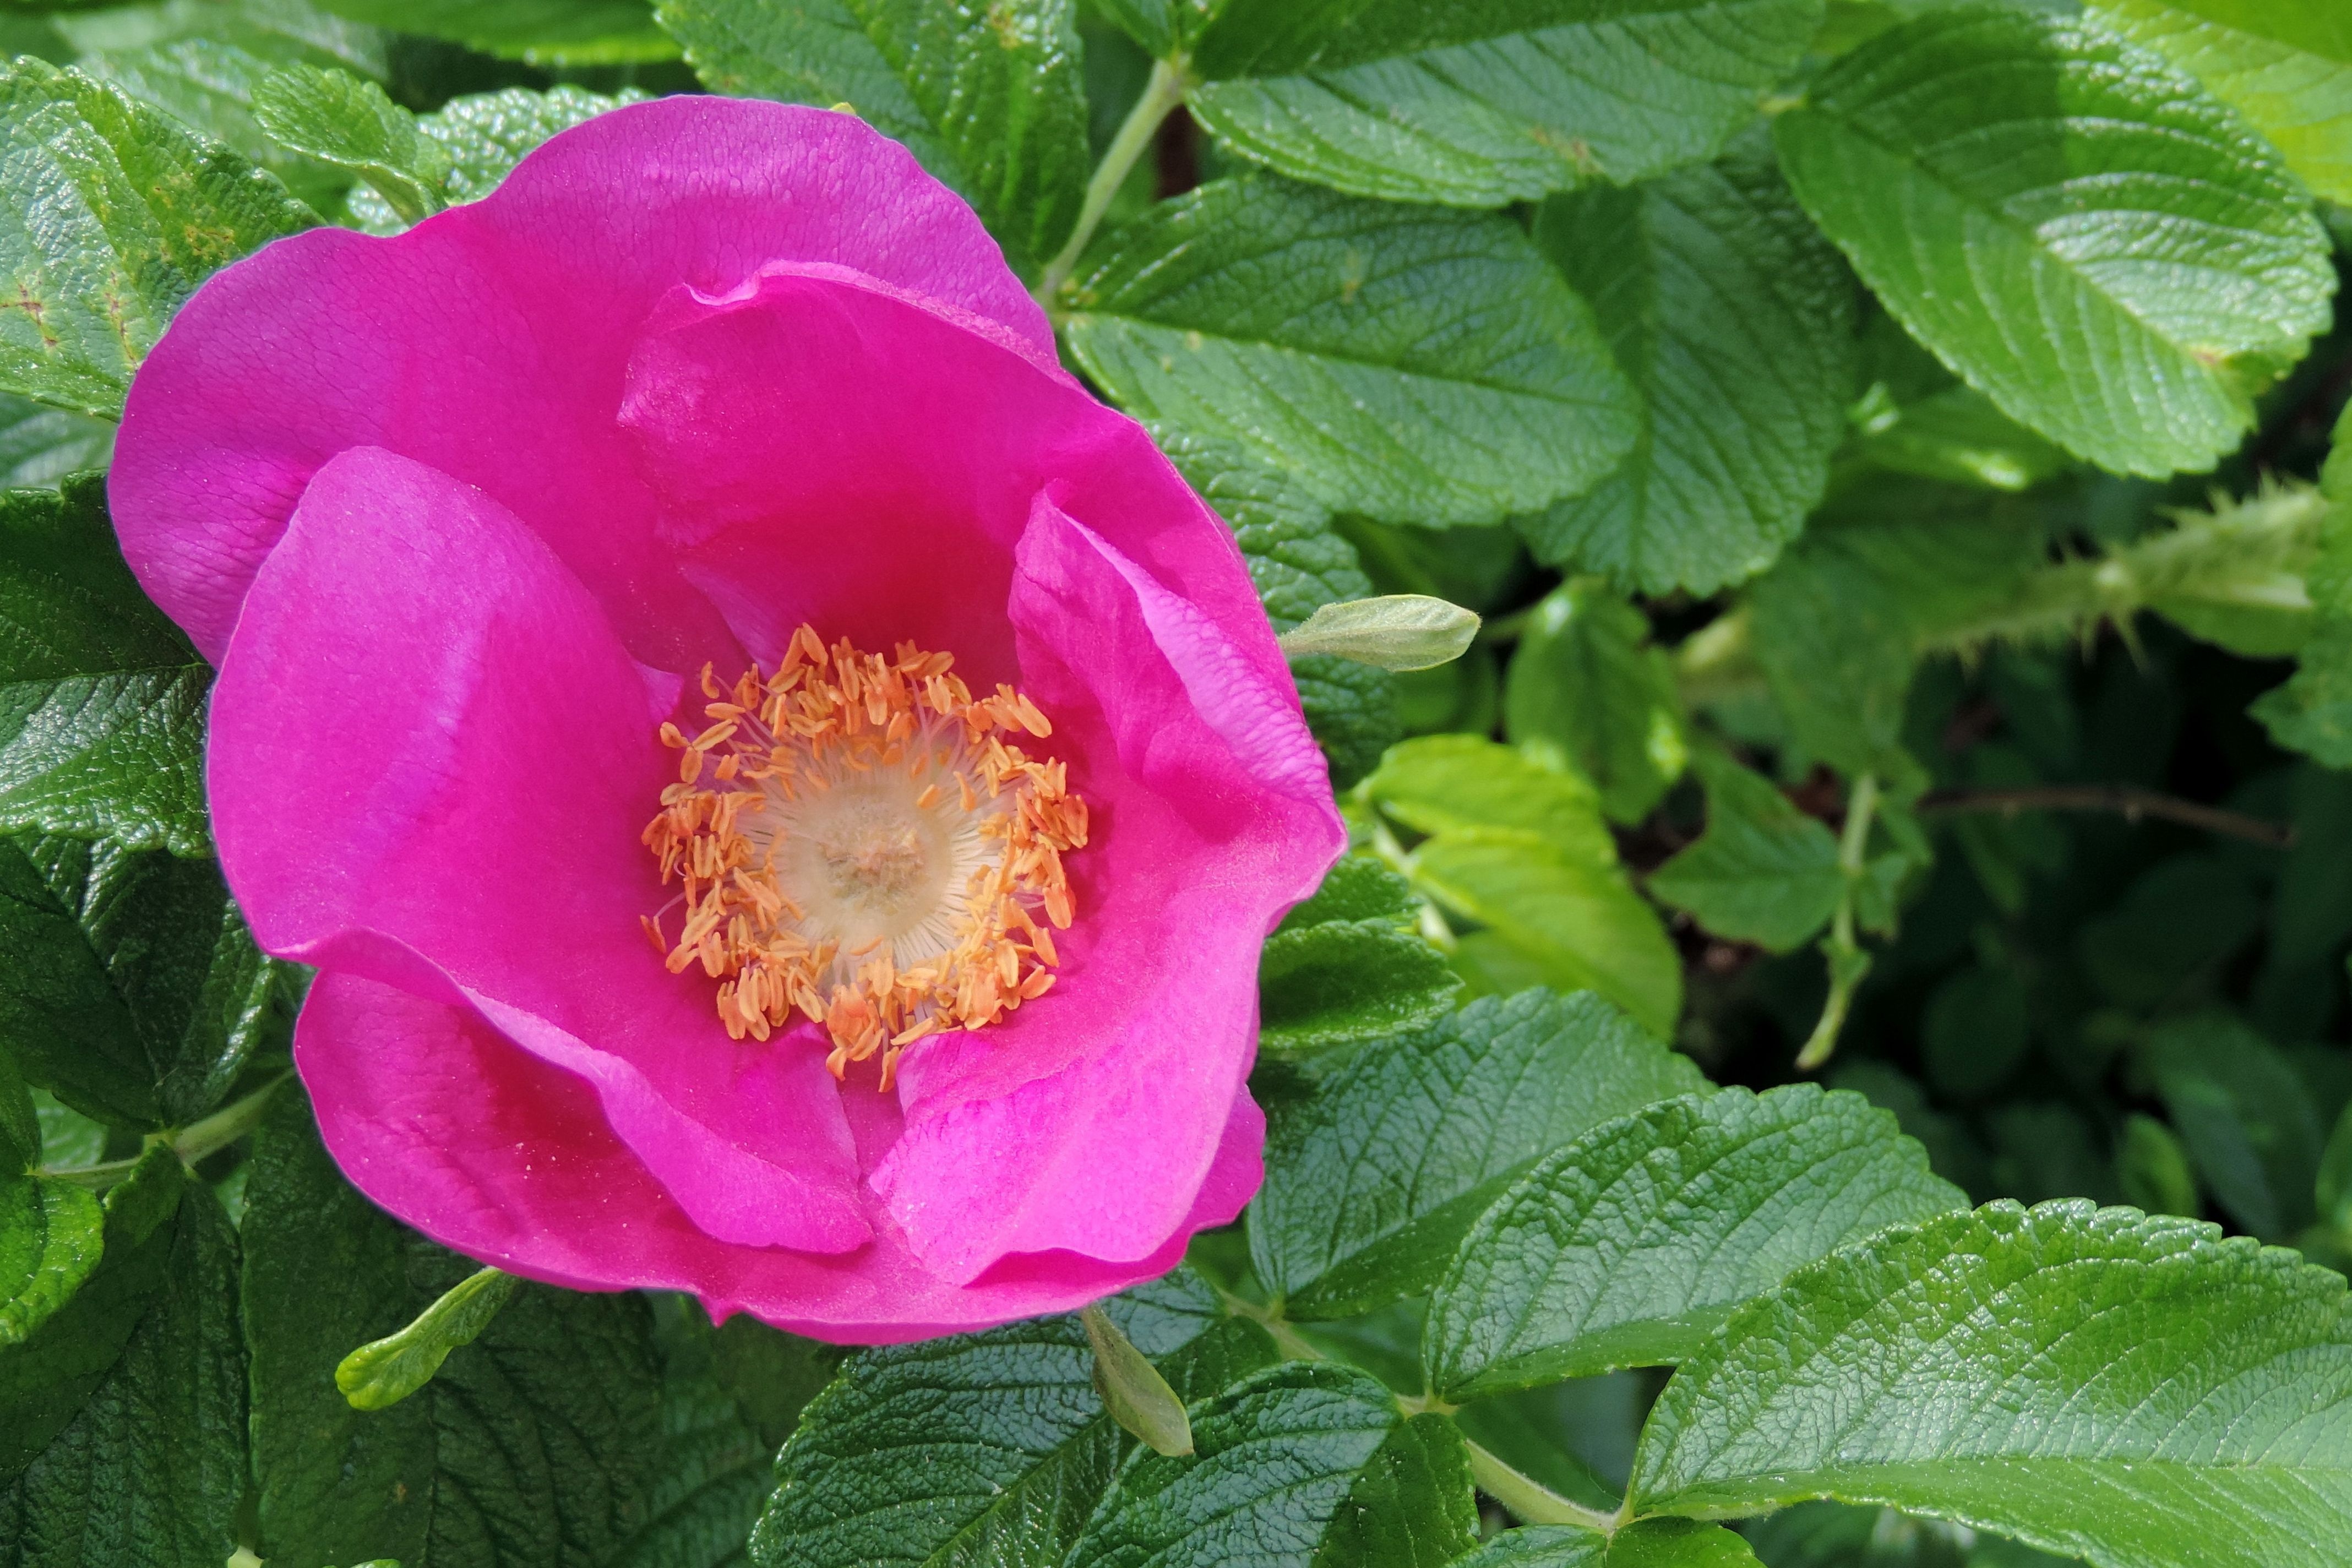
blossom, plant, flower, petal, bloom, rose, botany, flora, peony, floribunda, rosa canina, flowering plant, garden roses, rose family, apple rose, potato rose, rosa rugosa, land plant, rosa centifolia, rosa rubiginosa, rosa gallica, prickly rose, japan rose